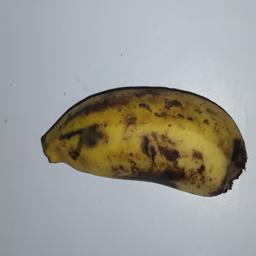
Banana variety: Champa Kola